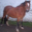
Label: horse